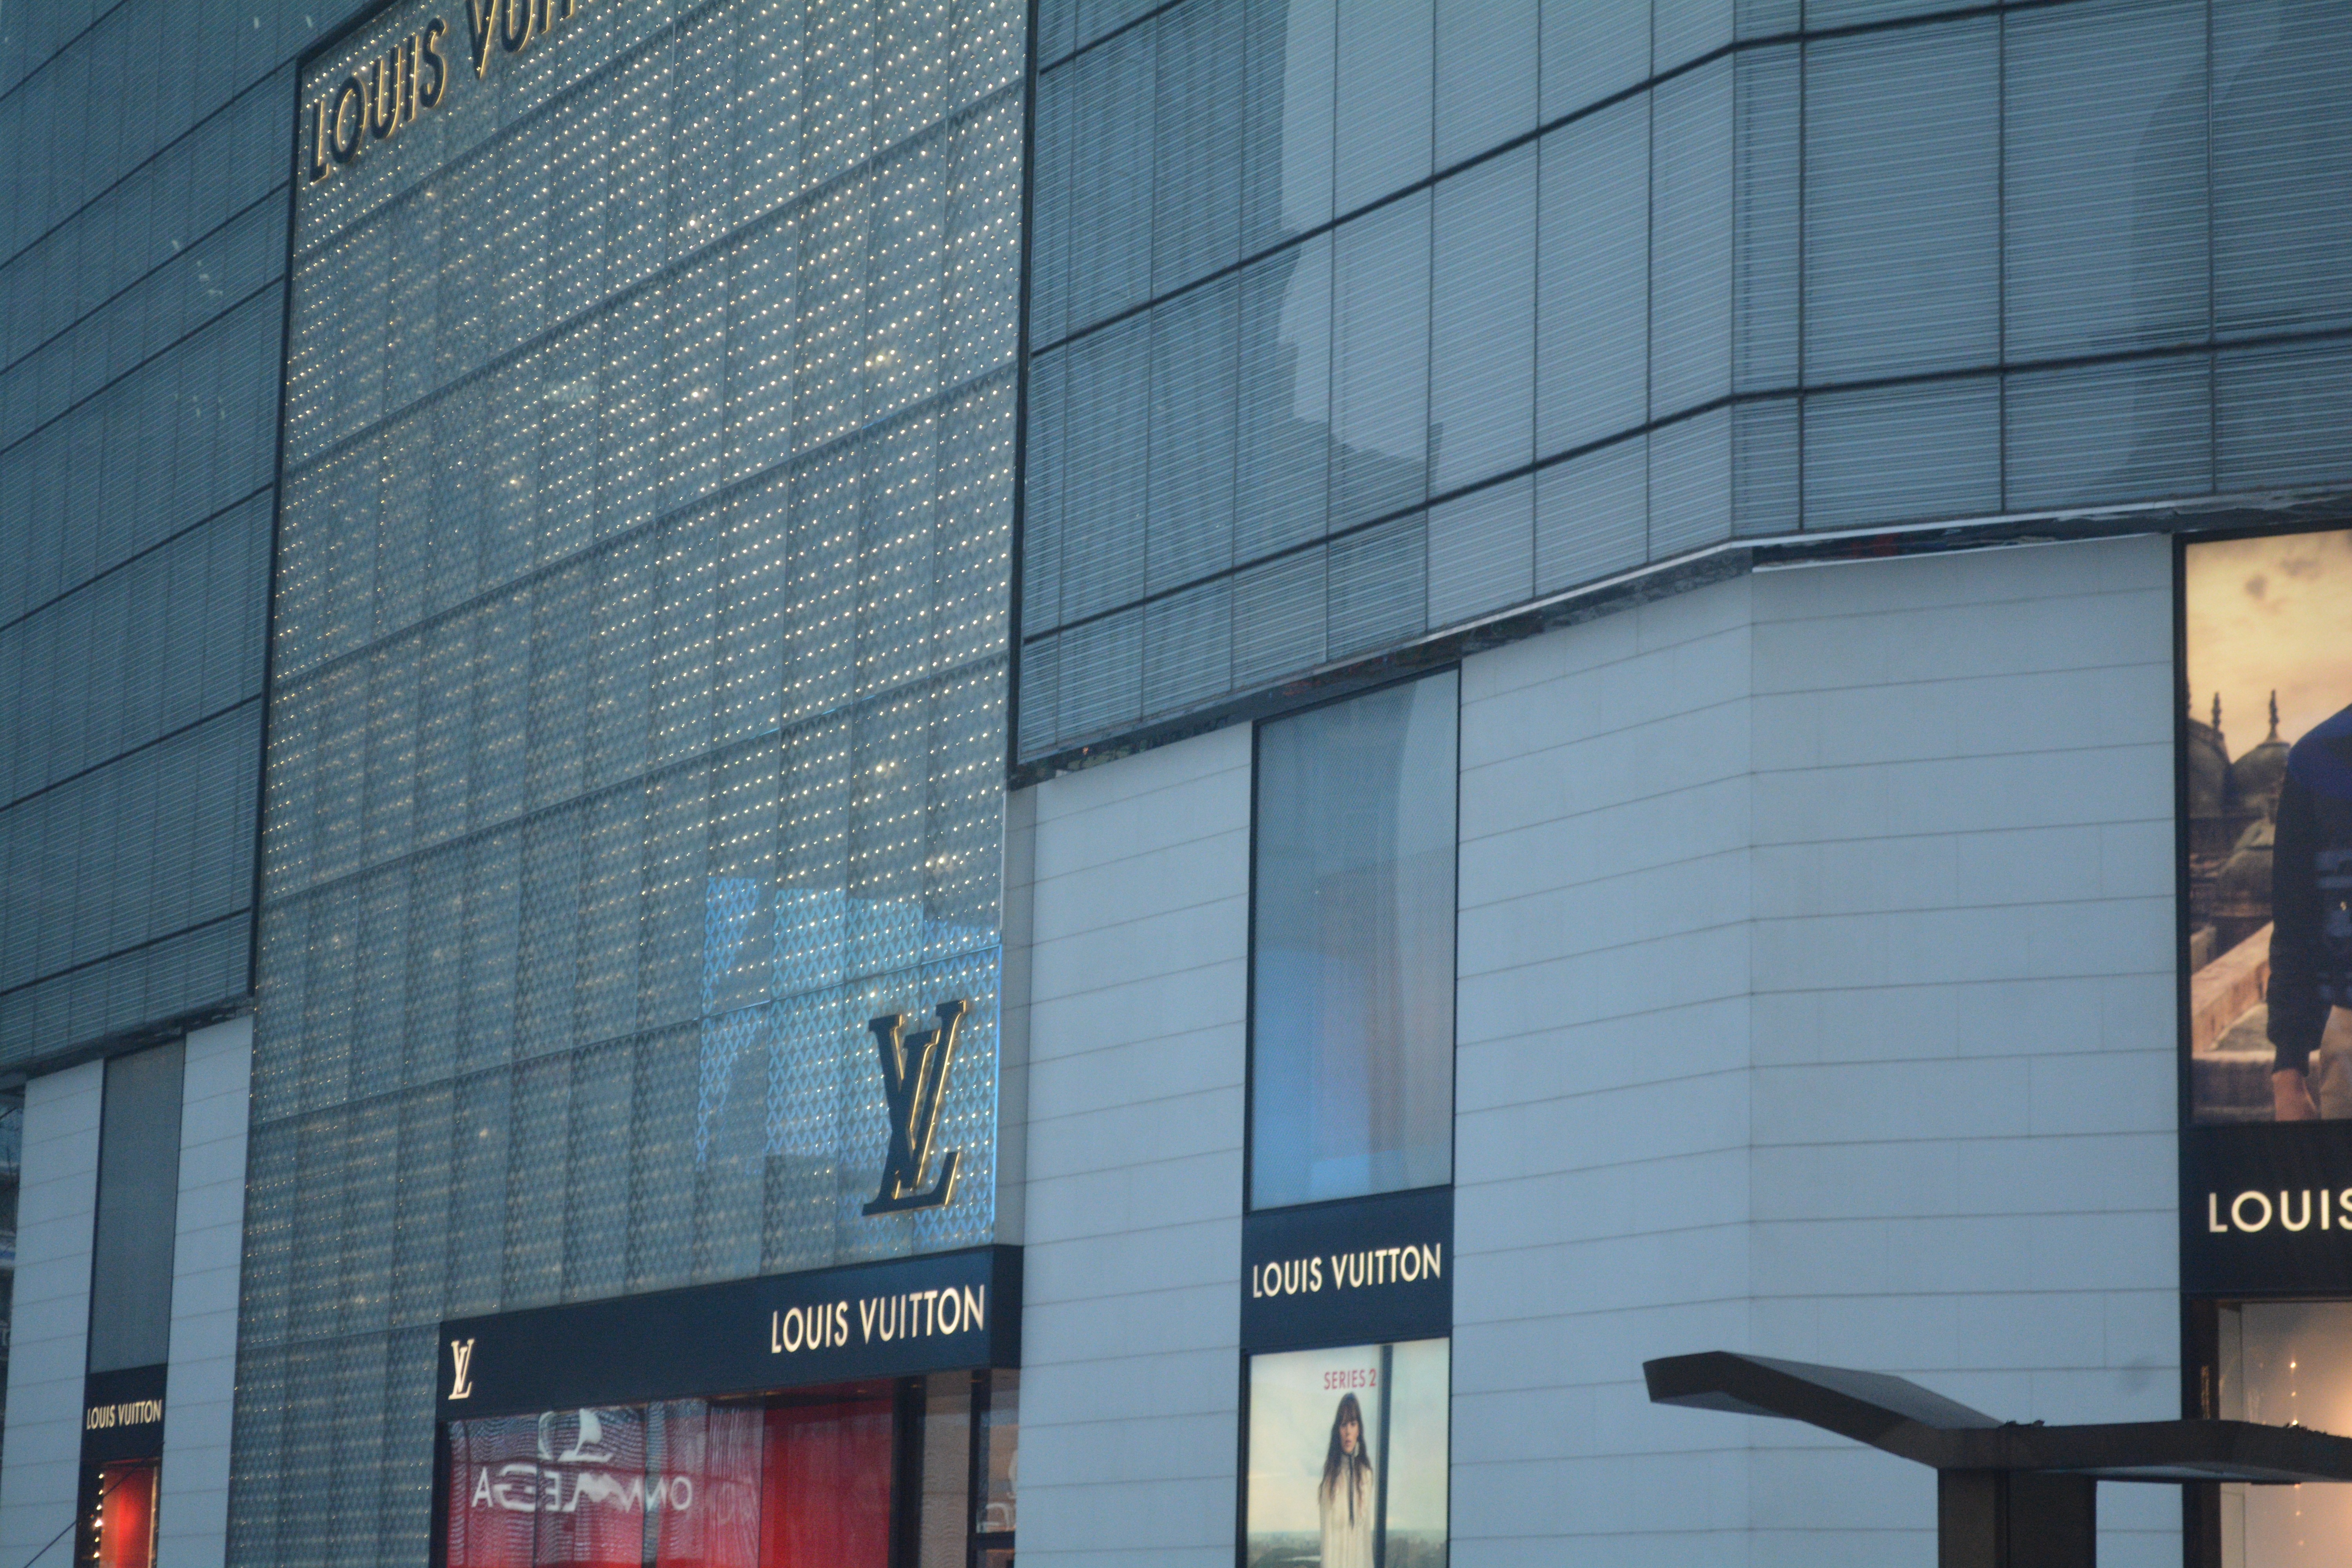
architecture, building, downtown, facade, interior design, commercial building, headquarters, window covering